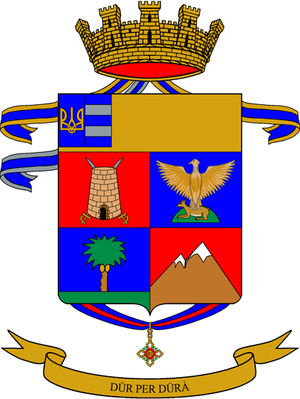
Le 18ᵉ régiment de chasseurs alpins a été d'une courte durée Infanterie légère de la formation régiment de l'Armée italienne, spécialisée dans le Combat en Montagne. Il était basé dans la ville de Meran et se composait de l'unique Edolo bataillon. D'abord subordonné à la Brigade Alpine Tridentina il a été cédée le 1ᵉʳ mars 1998 à l' Alpine Corps de Commande. Les chasseurs Alpins sont un régiment de corps d'infanterie de l'Armée italienne, qui s'est distingué dans les combats durant la première Guerre Mondiale et la seconde Guerre Mondiale.